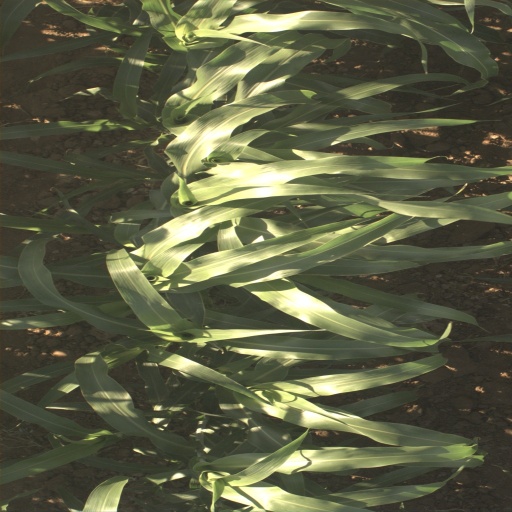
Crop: sorghum